Answer in natural language. Consider the 3D positions of the objects in the scene and not just the 2D positions in the image. Is the centerpoint of  Television at a higher height than black colour dog bed? Choose between the following options: yes or no
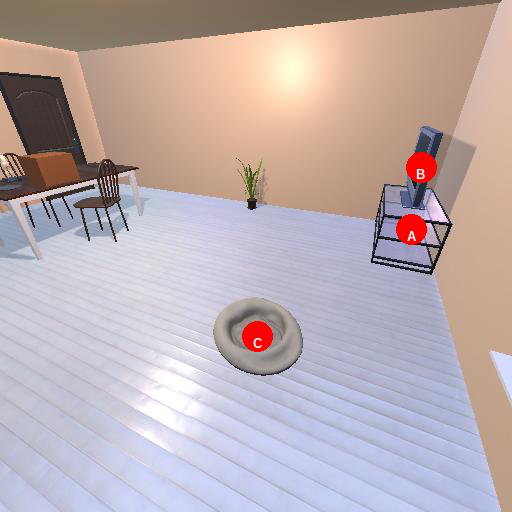
<answer>yes</answer>